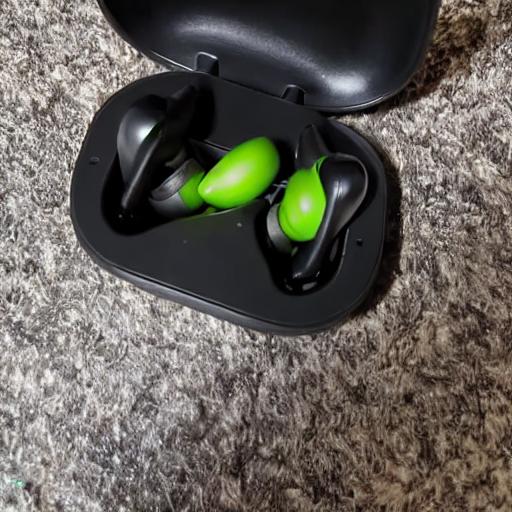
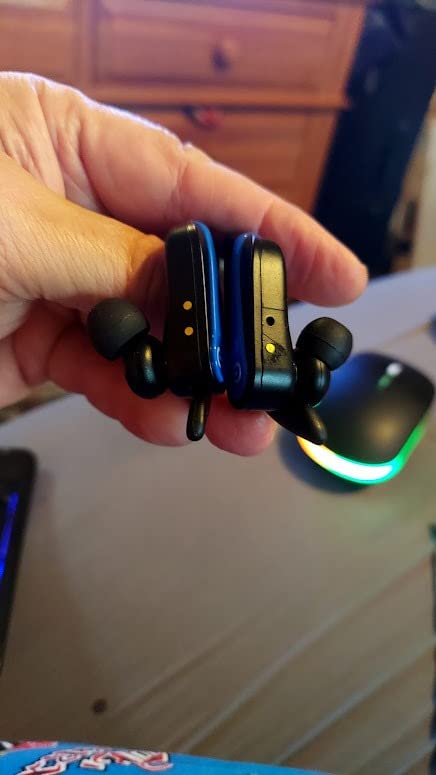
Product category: earbuds
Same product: no